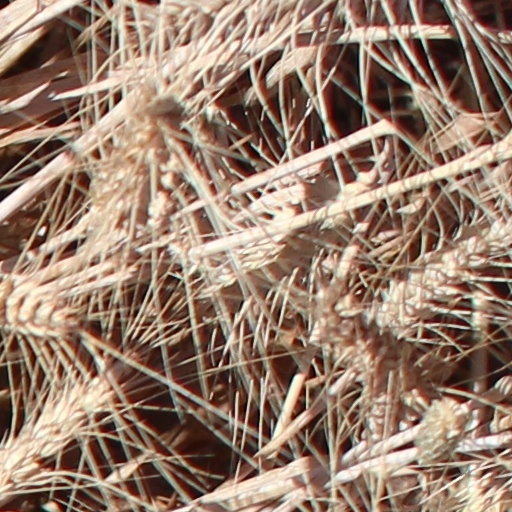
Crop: wheat